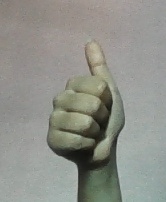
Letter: aleff